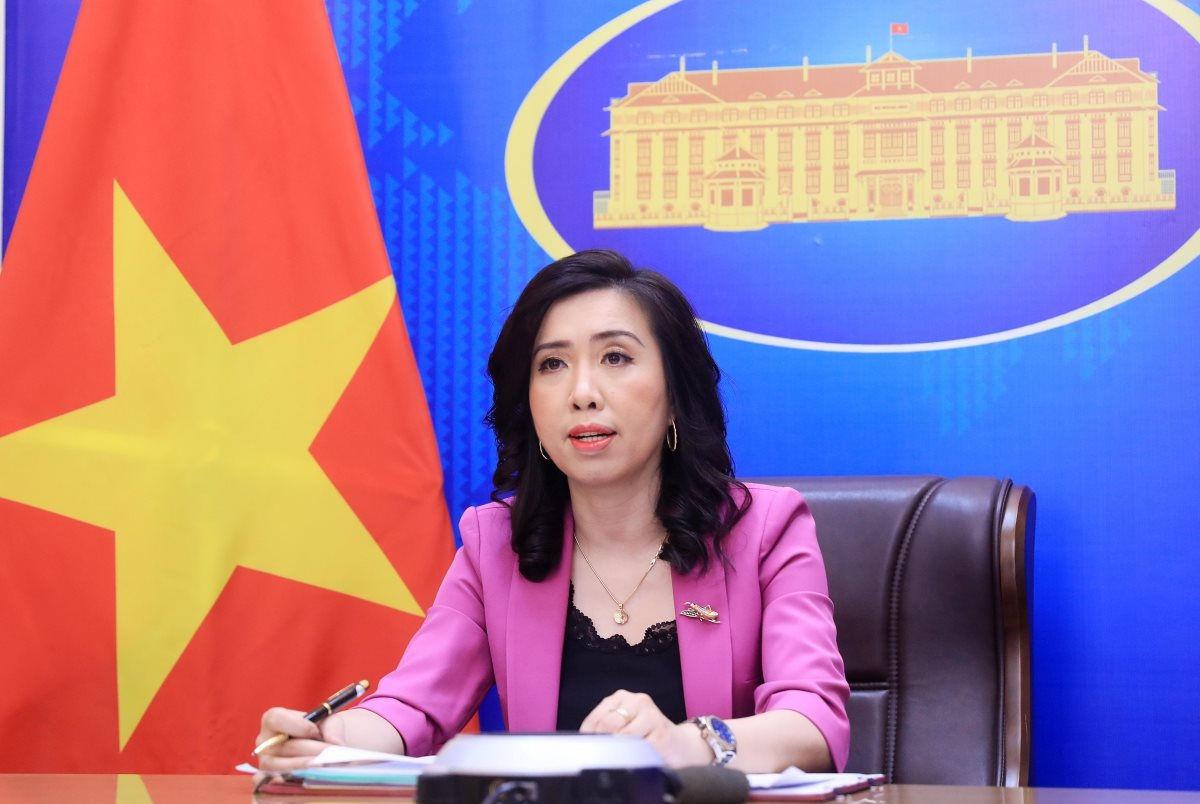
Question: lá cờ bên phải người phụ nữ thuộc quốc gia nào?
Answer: lá cờ thuộc về việt nam